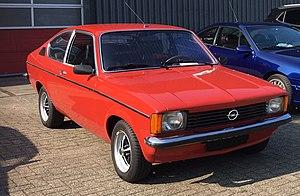
L' Opel Kadett C est une automobile produite par Opel de 1973 à 1979. Il s'agit de la troisième génération d'Opel Kadett depuis 1962.
L'Opel Kadett est une automobile compacte du constructeur allemand Opel. Elle fut construite de 1937 à 1940, puis le nom fut repris de 1962 à 1993.